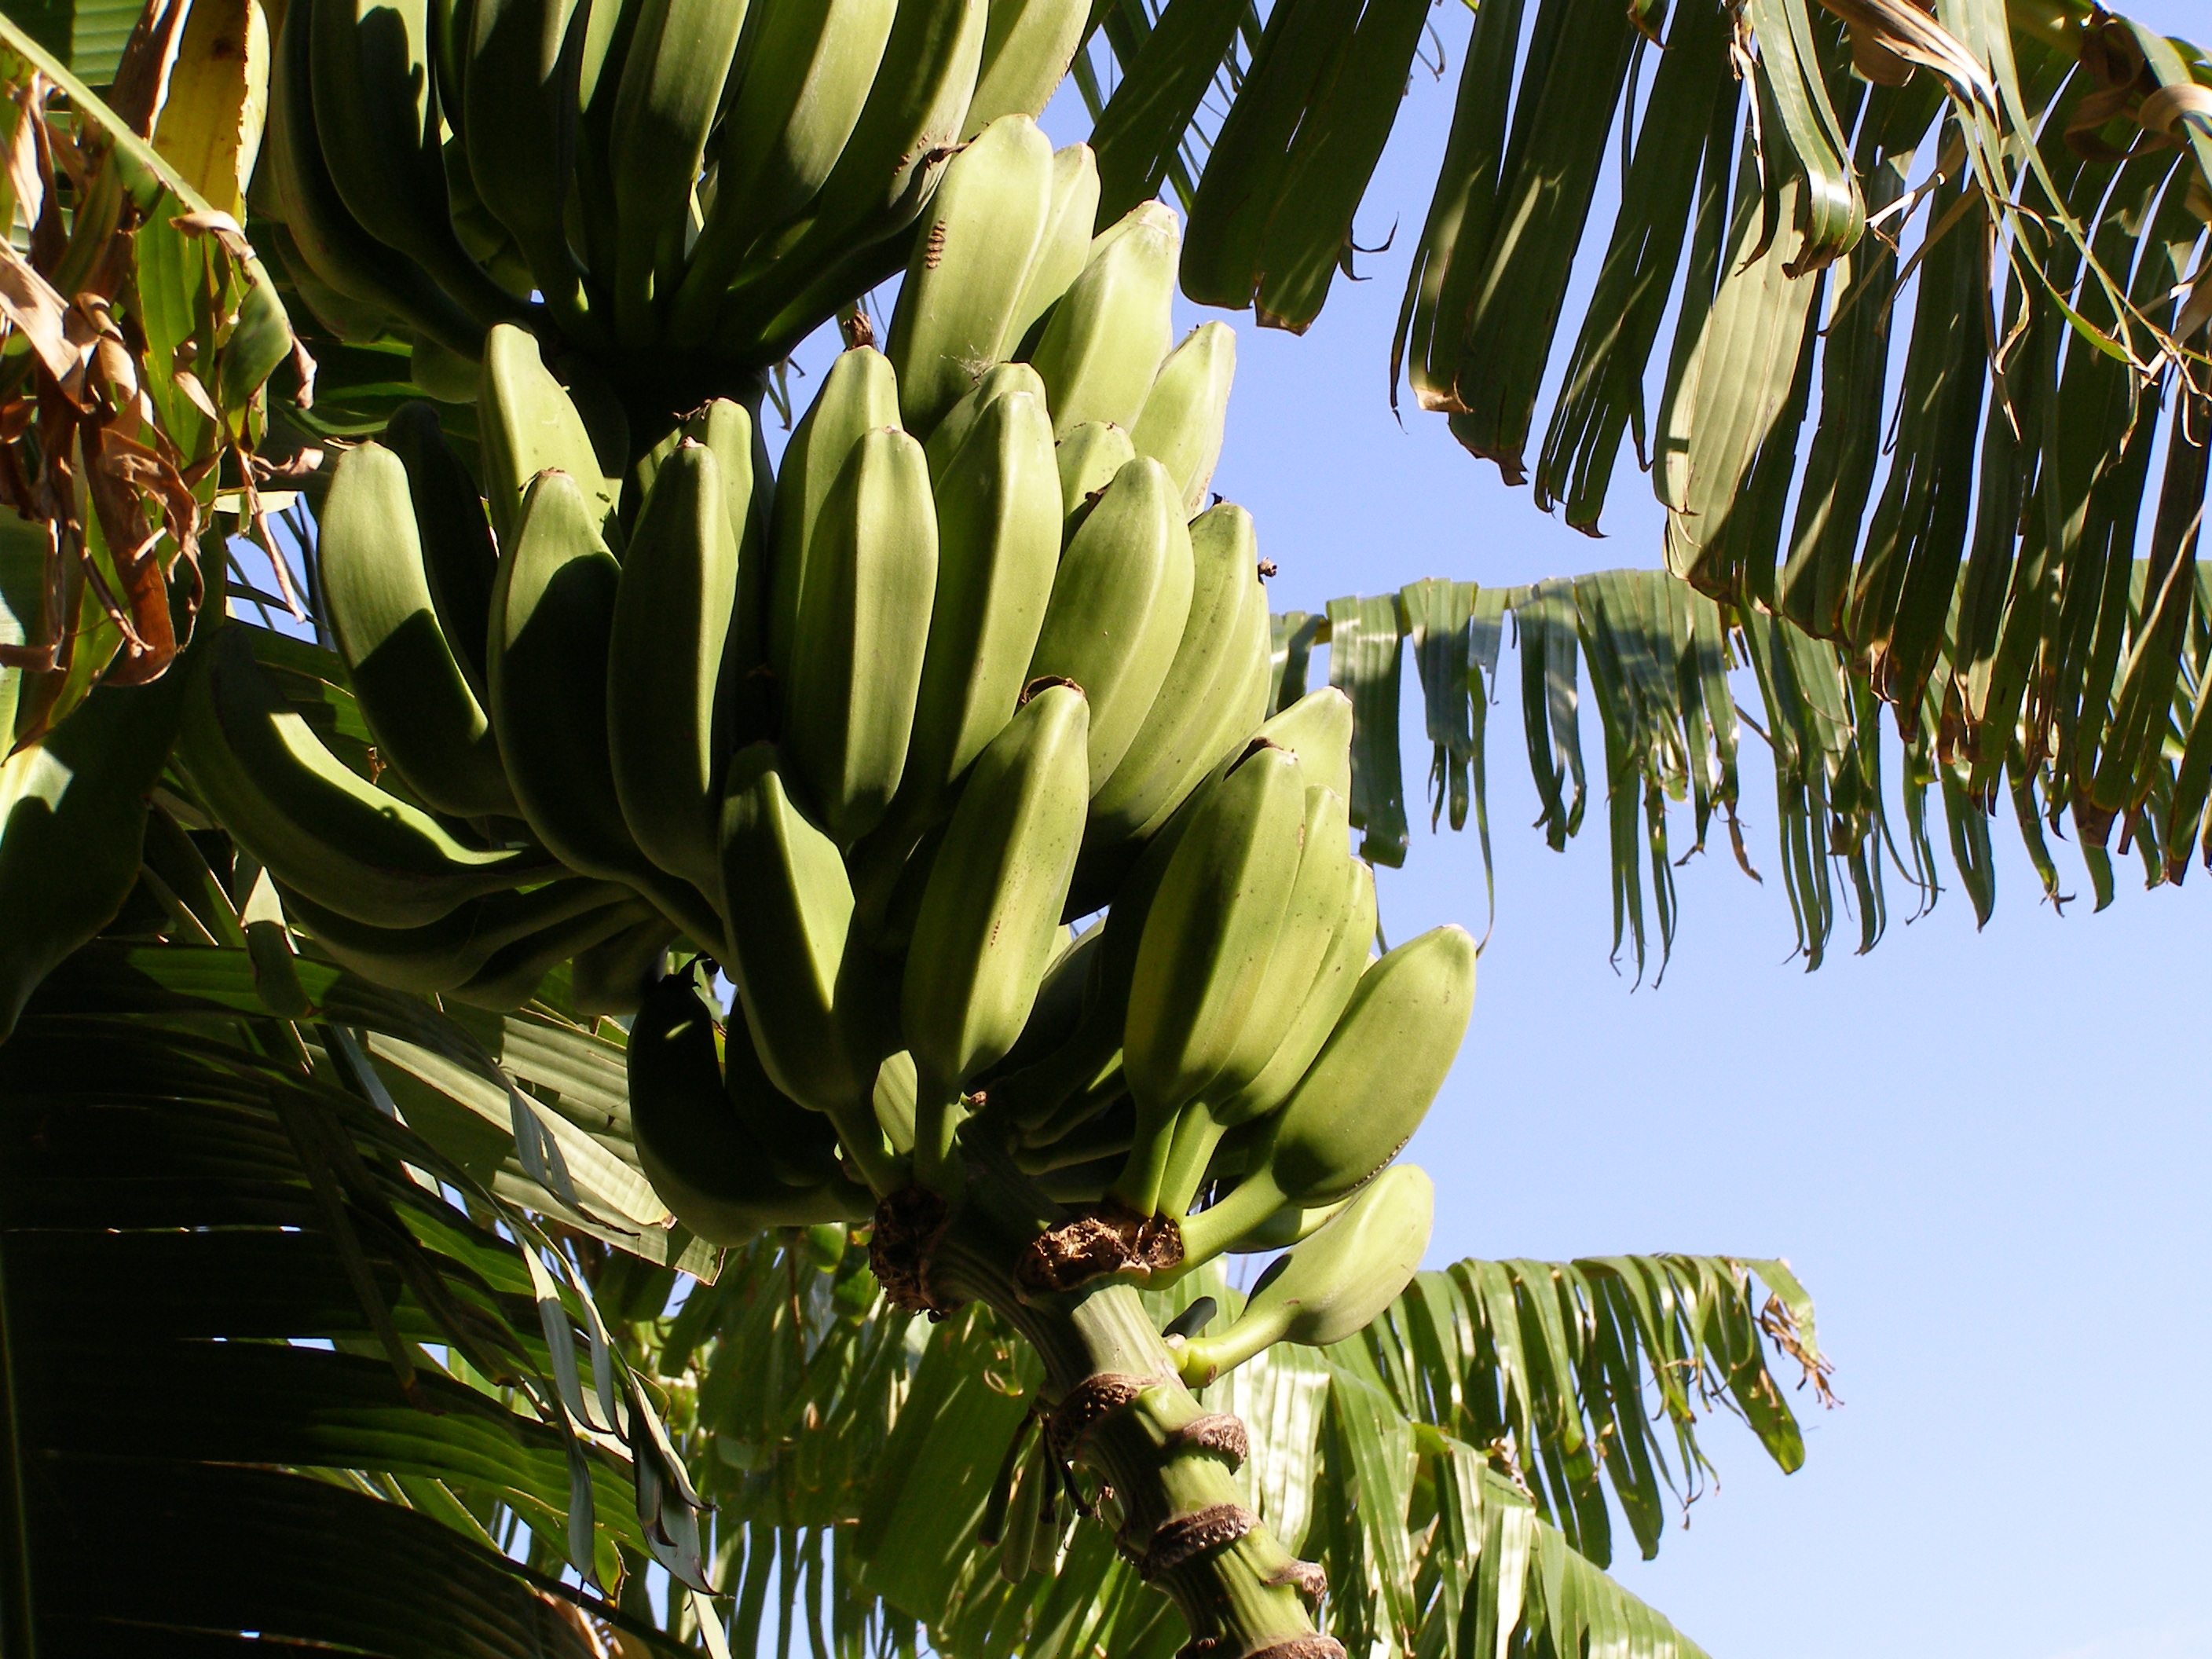
tree, branch, plant, fruit, leaf, flower, green, jungle, produce, botany, garden, flora, bananas, shrub, tropics, flowering plant, banana shrub, woody plant, land plant, arecales, palm family